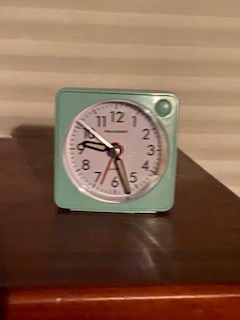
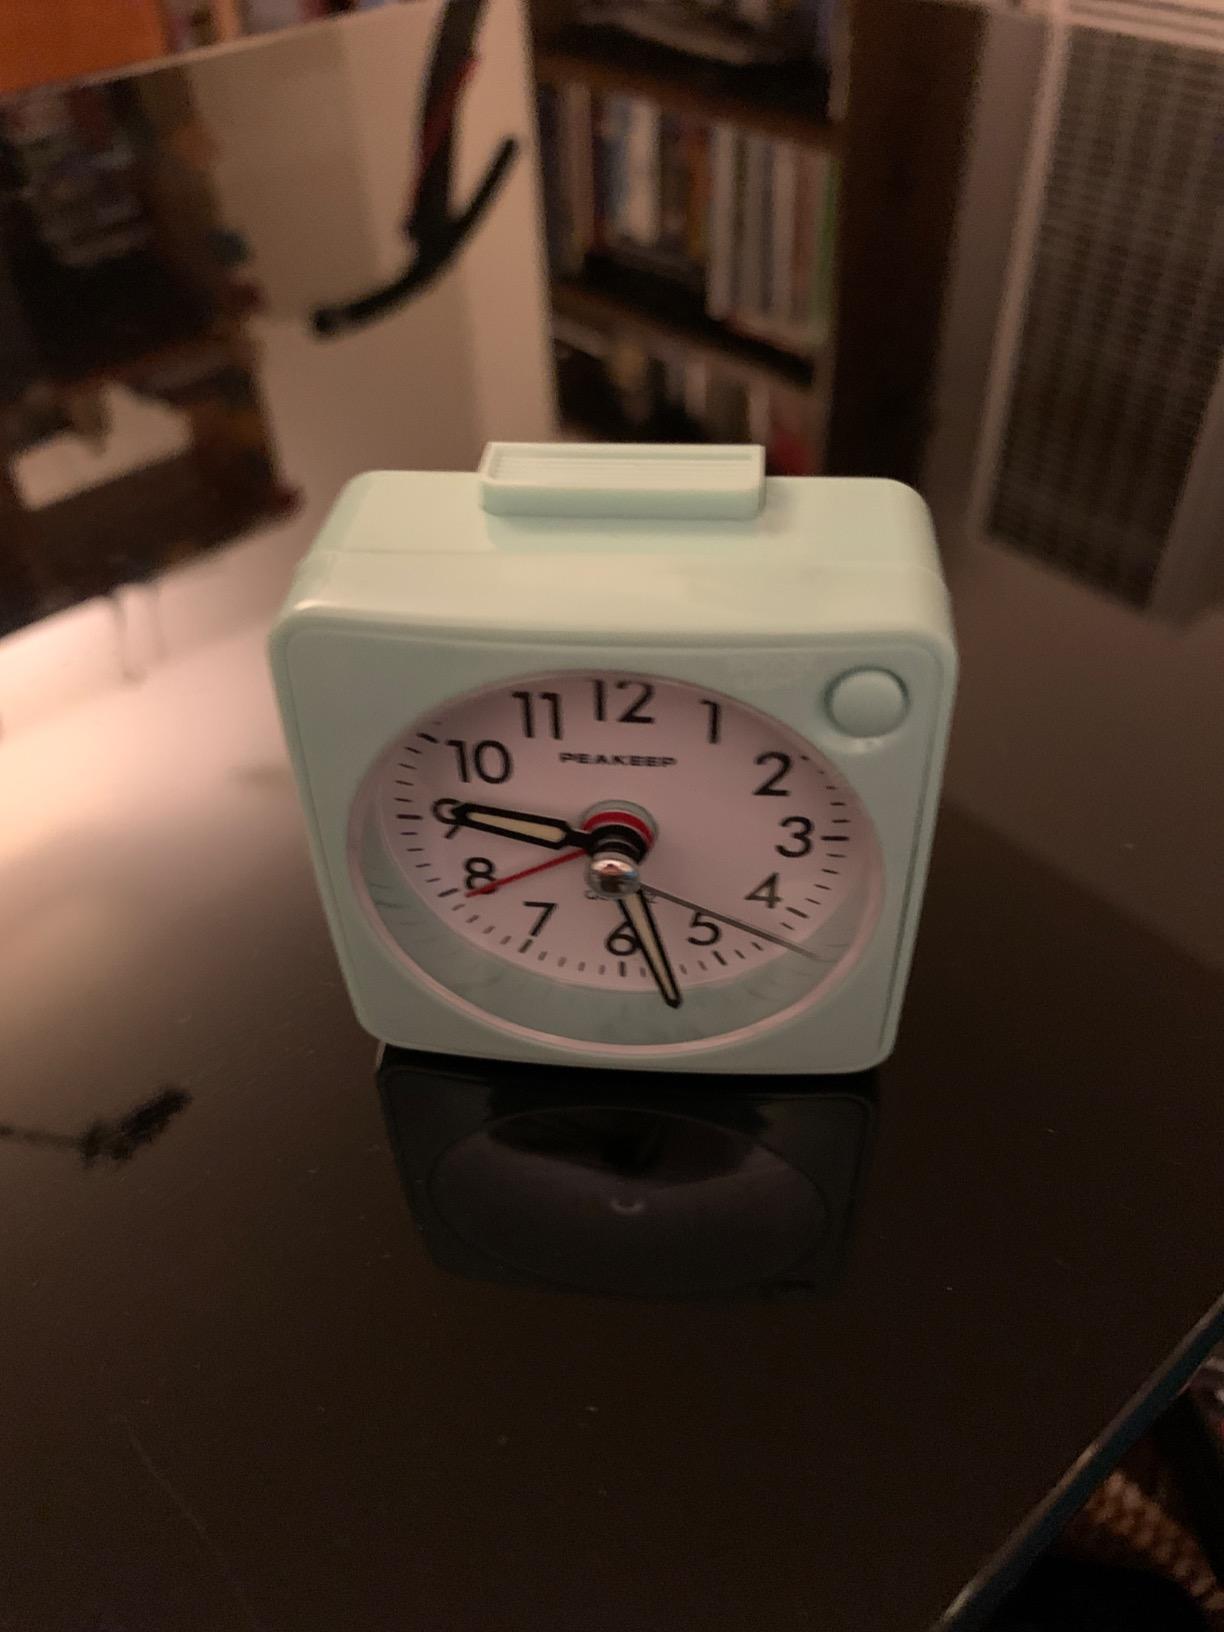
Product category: clock
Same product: yes